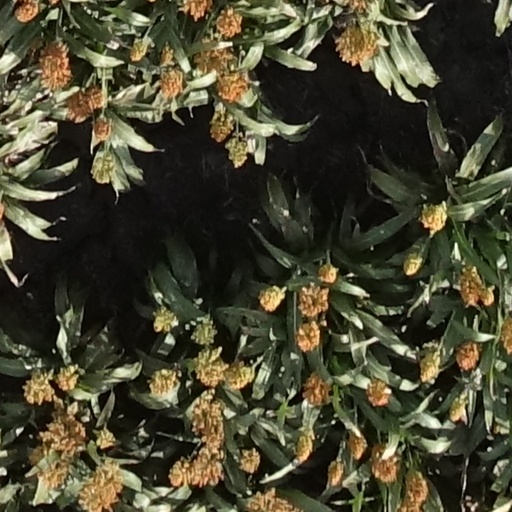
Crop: sorghum